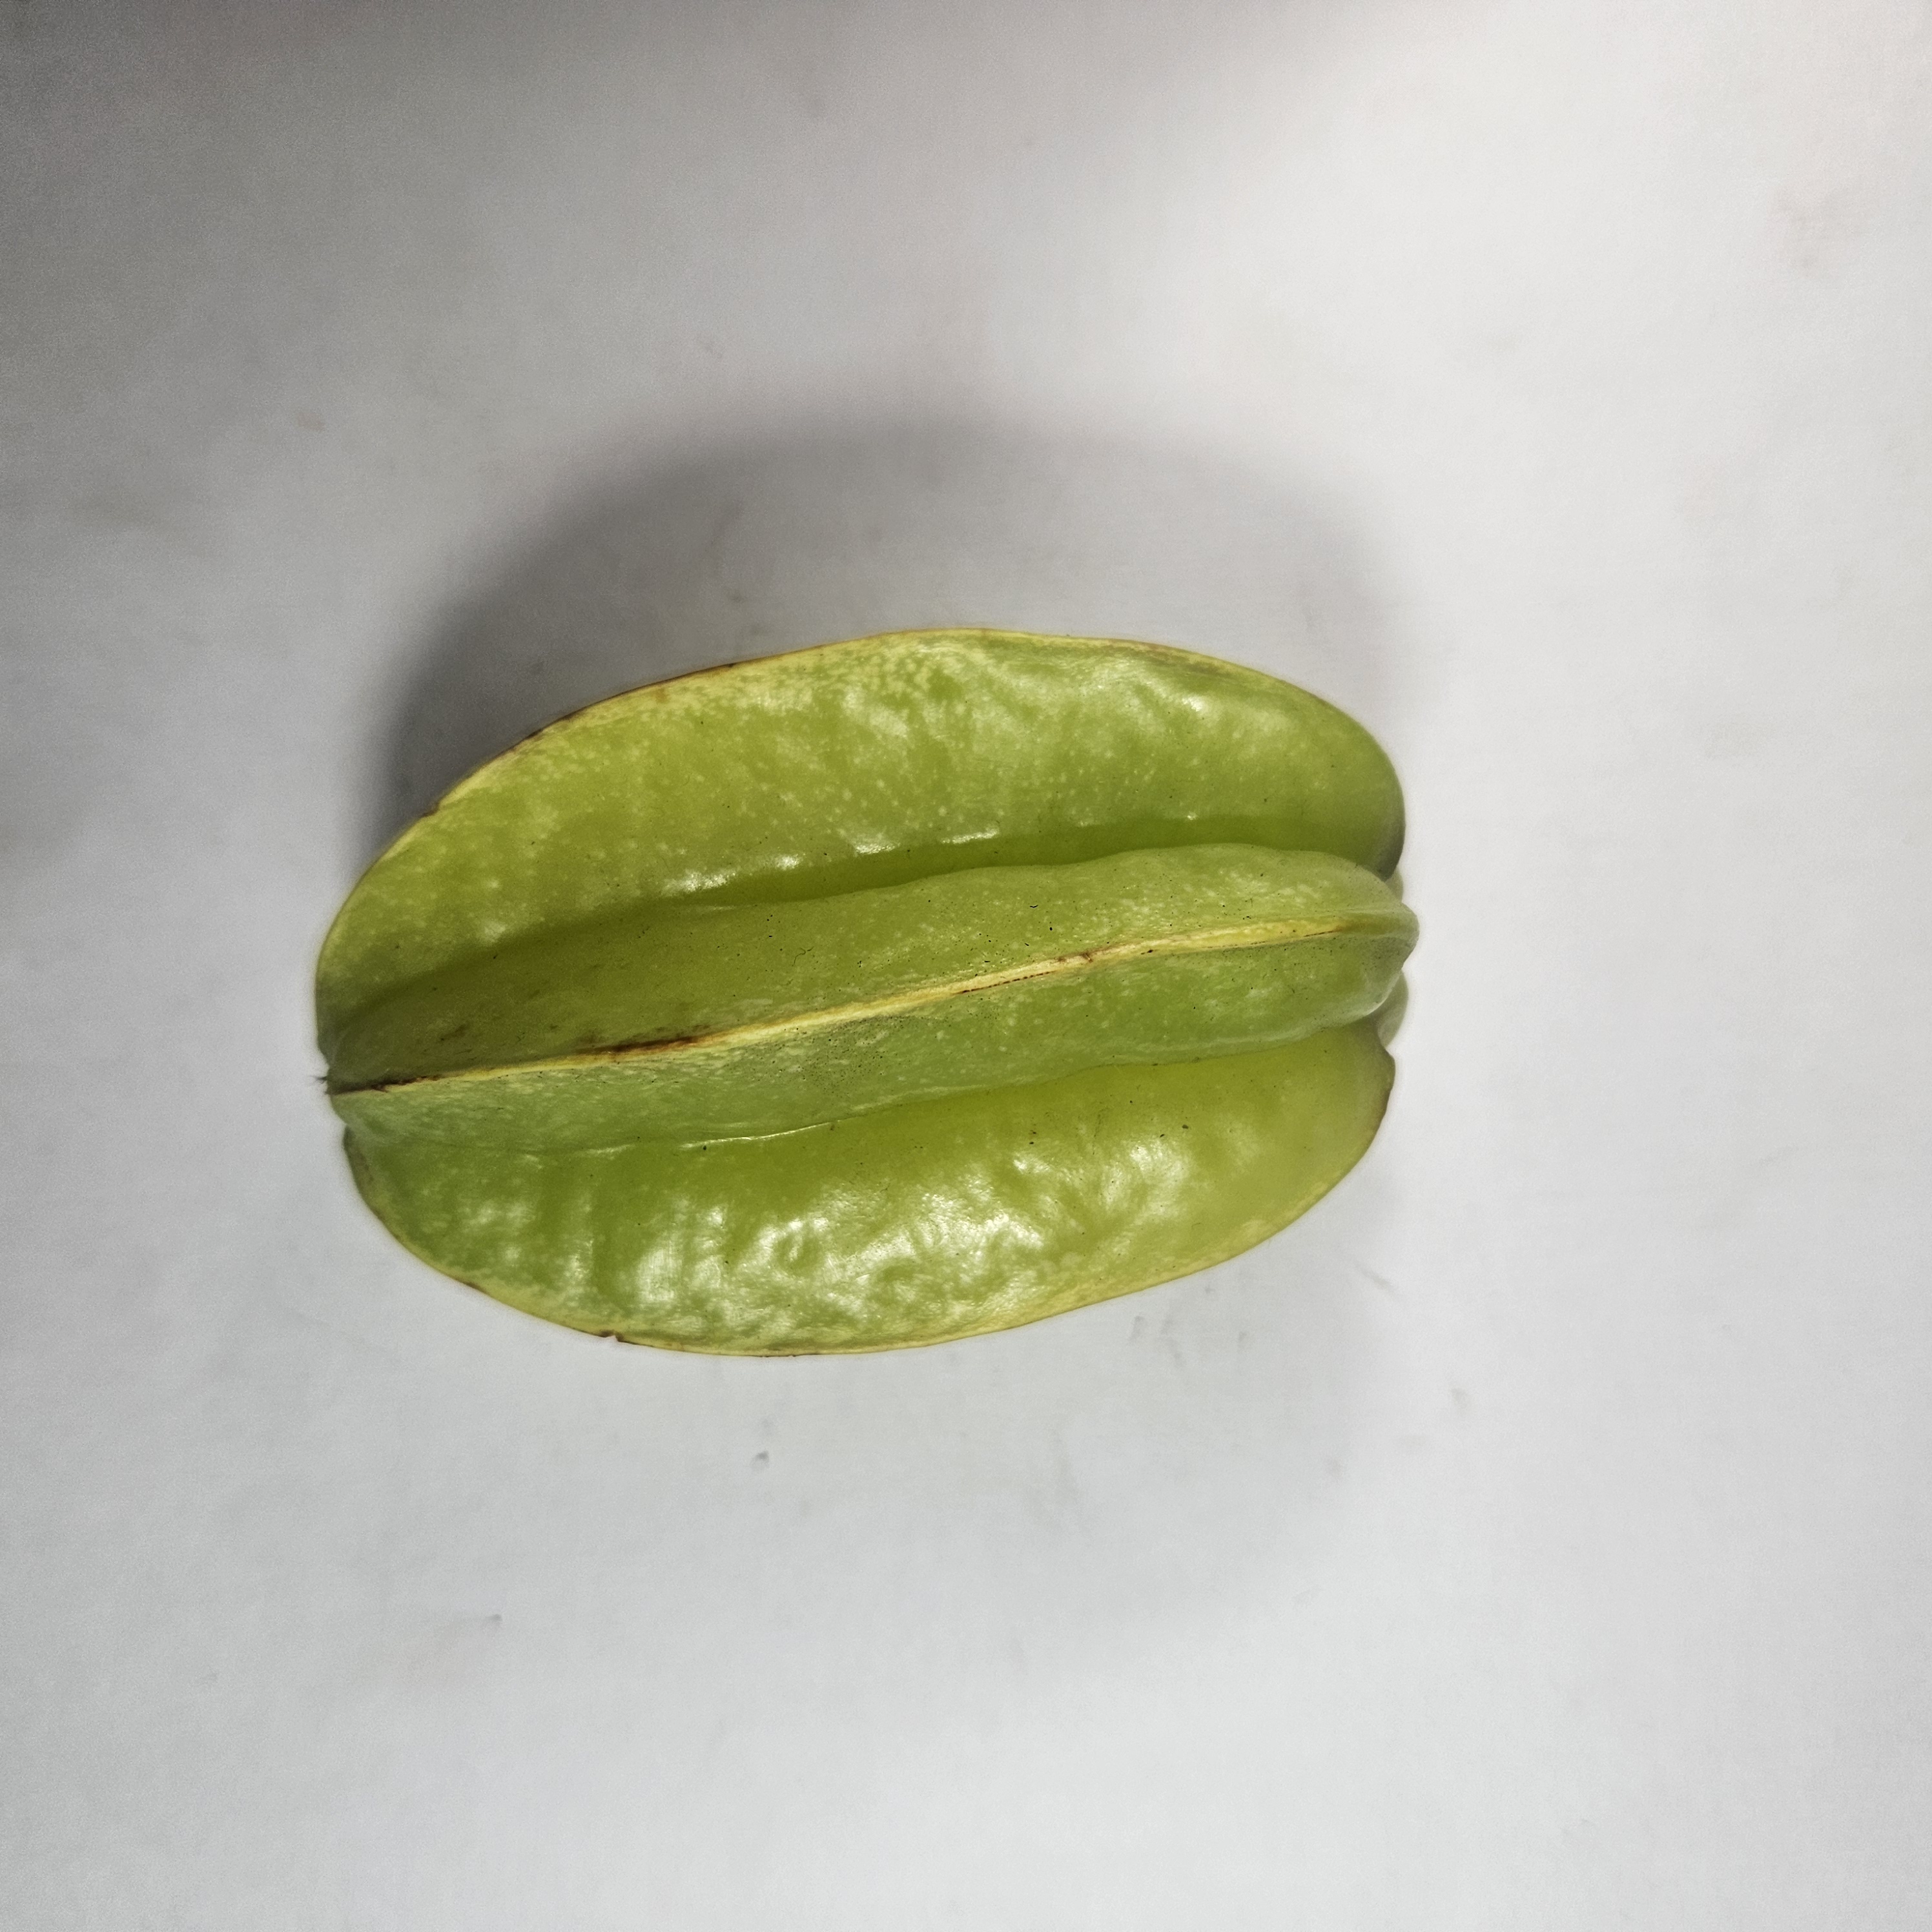
Label: Healthy Fruits